Australian native police

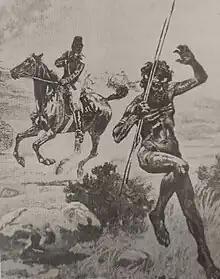
Native Police dispersal

In 1854, Sub Lieutenant Dempster, who was initially stationed as a sergeant at Grafton with Morisset, was ordered to travel to the Macleay River with six troopers and set up a Native Police station near Kempsey. Squatters in the area had recently placed official requests for a section to be garrisoned on the Macleay. The Native Police camp was located at the old Border Police barracks at Belgrave Flat near Belgrave Falls just west of Kempsey.